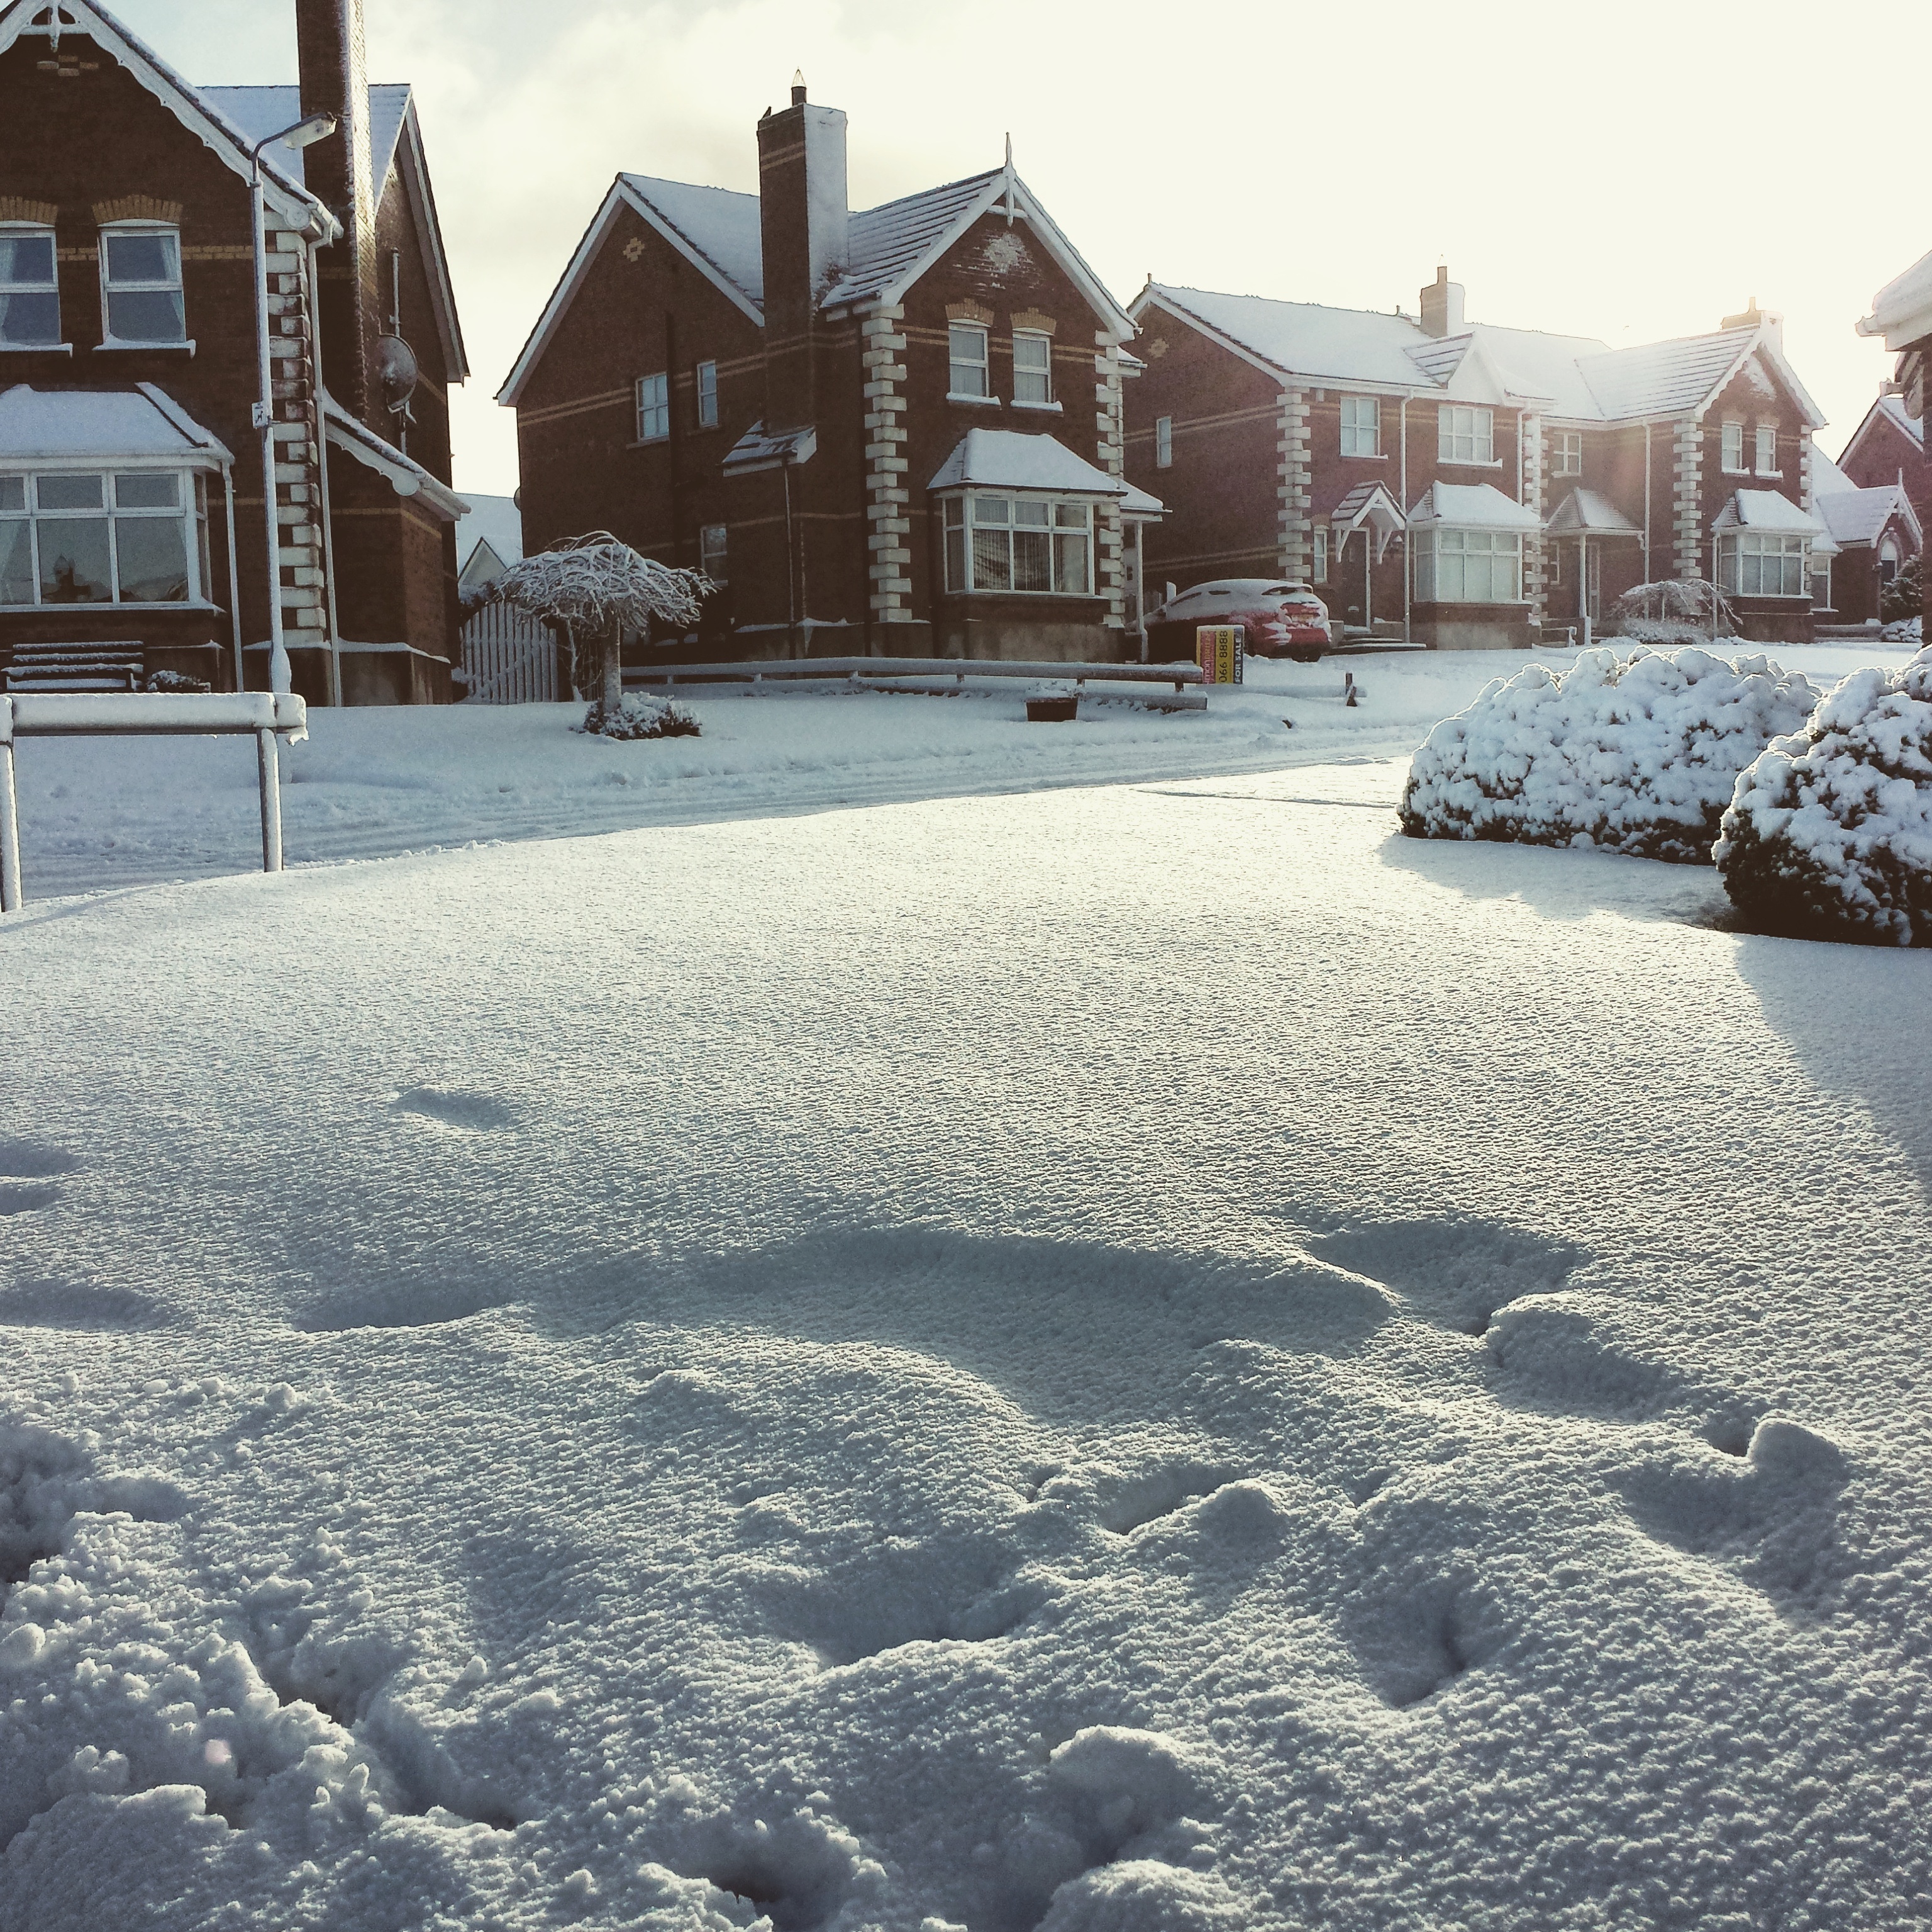
snow, winter, frost, ice, weather, season, blizzard, freezing, winter storm